Question: Please indicate a possible affordance area of the bottle that can be used for drinking
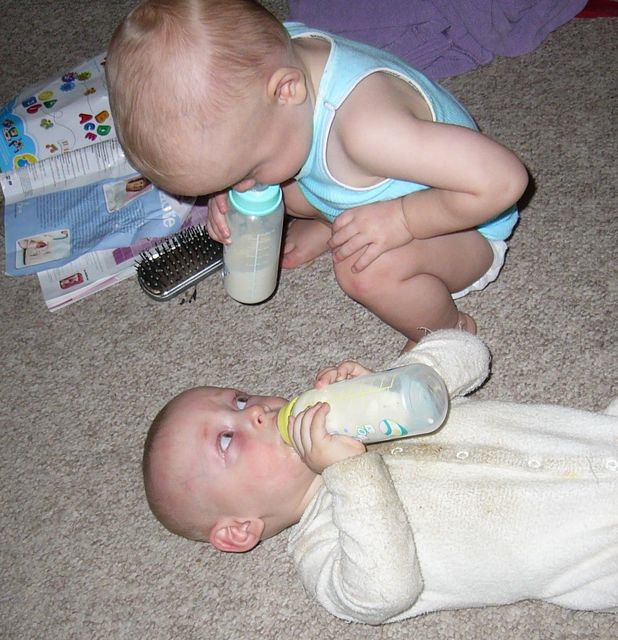
Answer: [277.12, 366.917, 450.353, 443.91]